Advanced Passenger Train

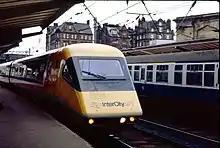
An APT-P at in 1983

It was during this time that other groups within BR began to agitate against APT, saying it was simply too large a step to make in a single design. They proposed building a much simpler design, powered by conventional diesels and lacking tilt, but capable of speeds of up to and able to run anywhere on the BR network. This emerged in 1970 as the High Speed Train (HST), and development proceeded rapidly.